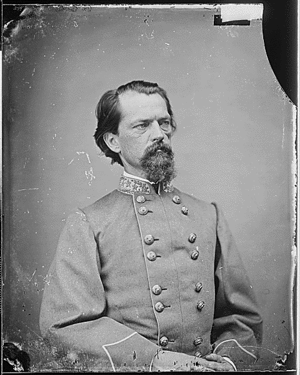
La bataille d'Opequon, également appelée troisième bataille de Winchester, fut une victoire meurtrière de l'Union durant les campagnes de la vallée de Shenandoah de 1864, pendant la guerre de Sécession.